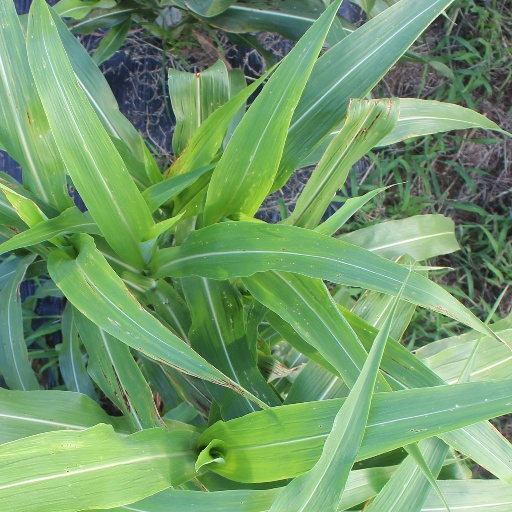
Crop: sorghum